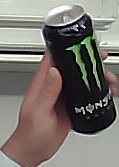
Product: monster_energydrink